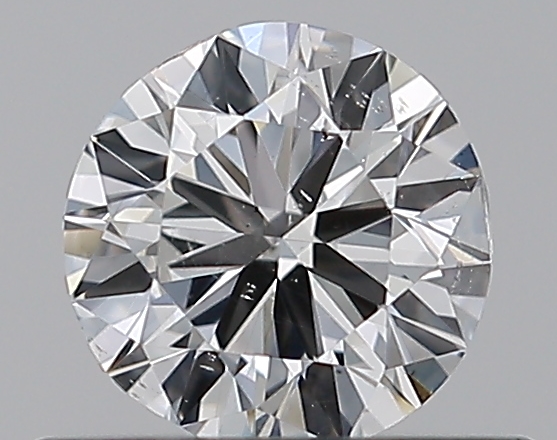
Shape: round
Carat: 0.5
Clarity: SI1
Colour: G
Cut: GD
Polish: VG
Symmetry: GD
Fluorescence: N
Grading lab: GIA
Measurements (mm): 5 x 5.08 x 3.08